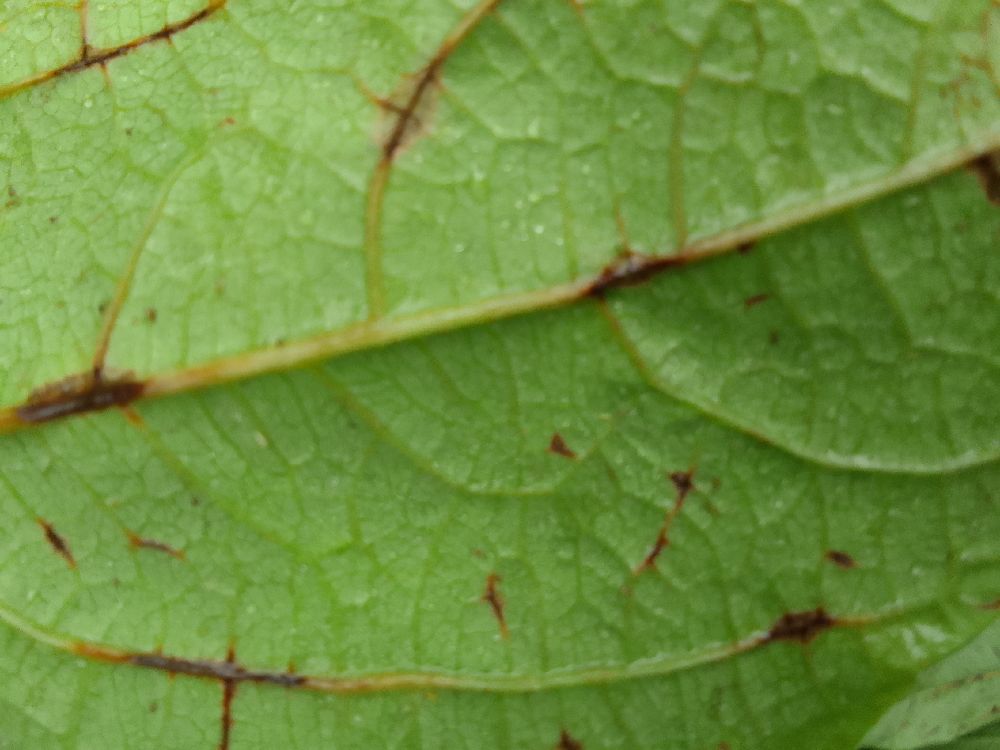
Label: anthracnose